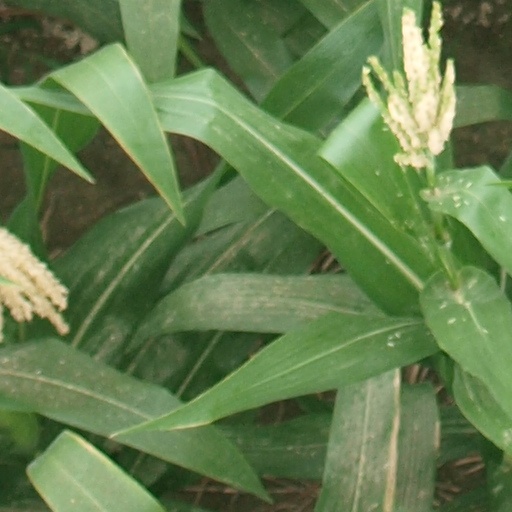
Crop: maize; corn